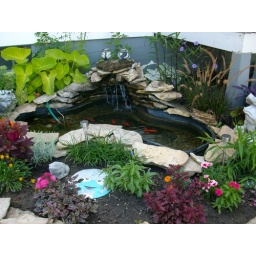
Fish Pond in a flower bed